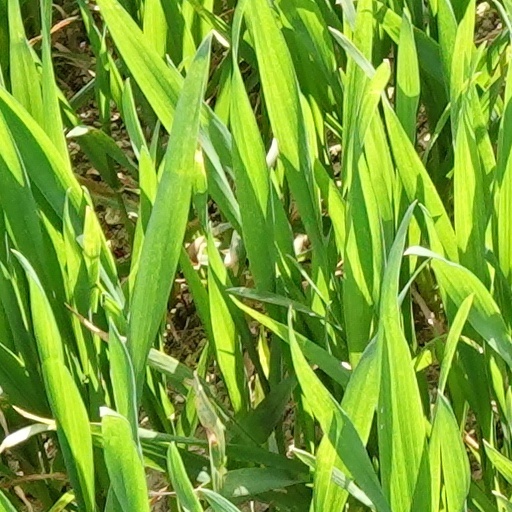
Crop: wheat